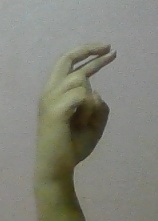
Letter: zay